Royal Holloway, University of London

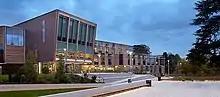
Emily Wilding Davison Library and Student Services Centre

Royal Holloway College, originally a women-only college, was founded by the Victorian entrepreneur Thomas Holloway in 1879 on the Mount Lee Estate in Egham. The founding of the college was brought about after Holloway, seeking to fulfil a philanthropic gesture, began a public debate through "The Builder" regarding "How best to spend a quarter of a million or more", at which point his wife, Jane Holloway, proposed to build a college especially for women. Holloway later increased his original sum of money to half a million, and today, the campus is still best known for its original 600-bed building, known as the Founder's Building, designed by William Henry Crossland and inspired by the Château de Chambord in the Loire Valley, France.